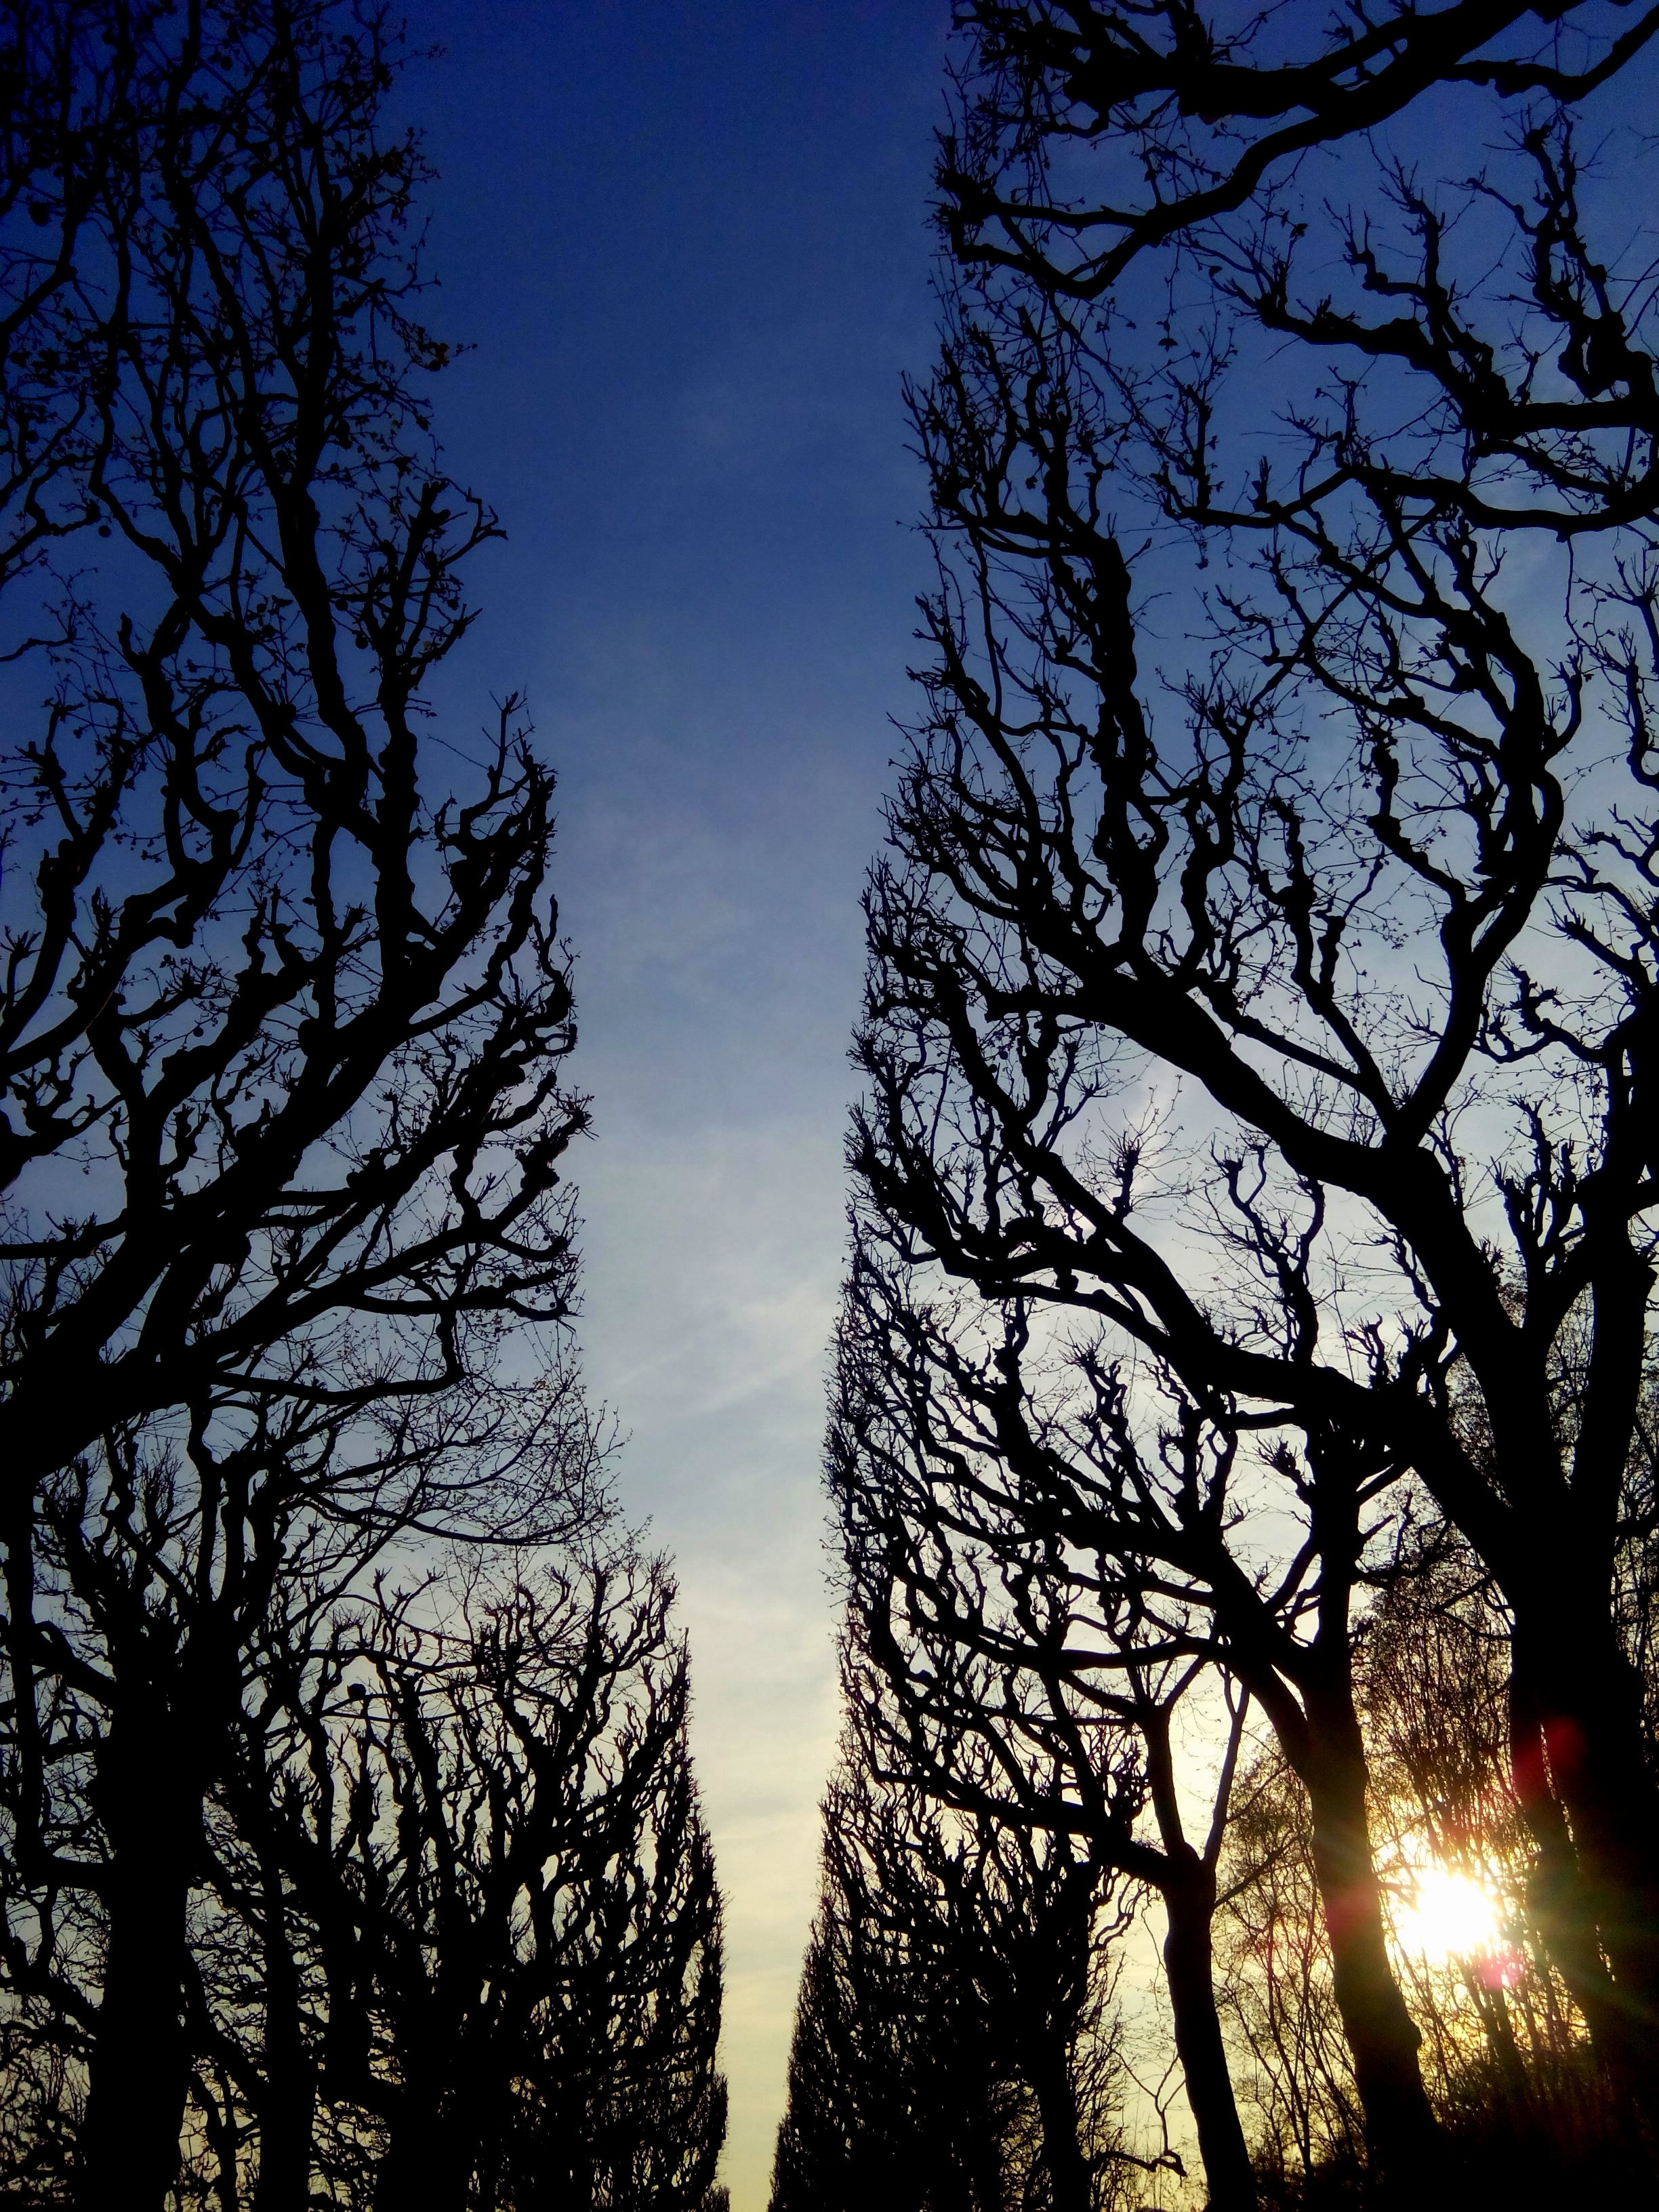
tree, nature, forest, branch, winter, light, cloud, plant, sky, sunset, sunlight, morning, leaf, dawn, dusk, evening, reflection, autumn, darkness, atmospheric phenomenon, woody plant